Smaïl Chergui

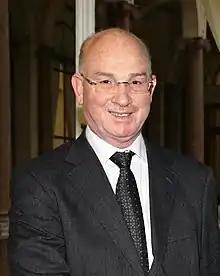

Smaïl Chergui (born 4 September 1956) is an Algerian diplomat and is the Ambassador Extraordinary and Plenipotentiary of the People's Democratic Republic of Algeria to the Russian Federation since December 2001.